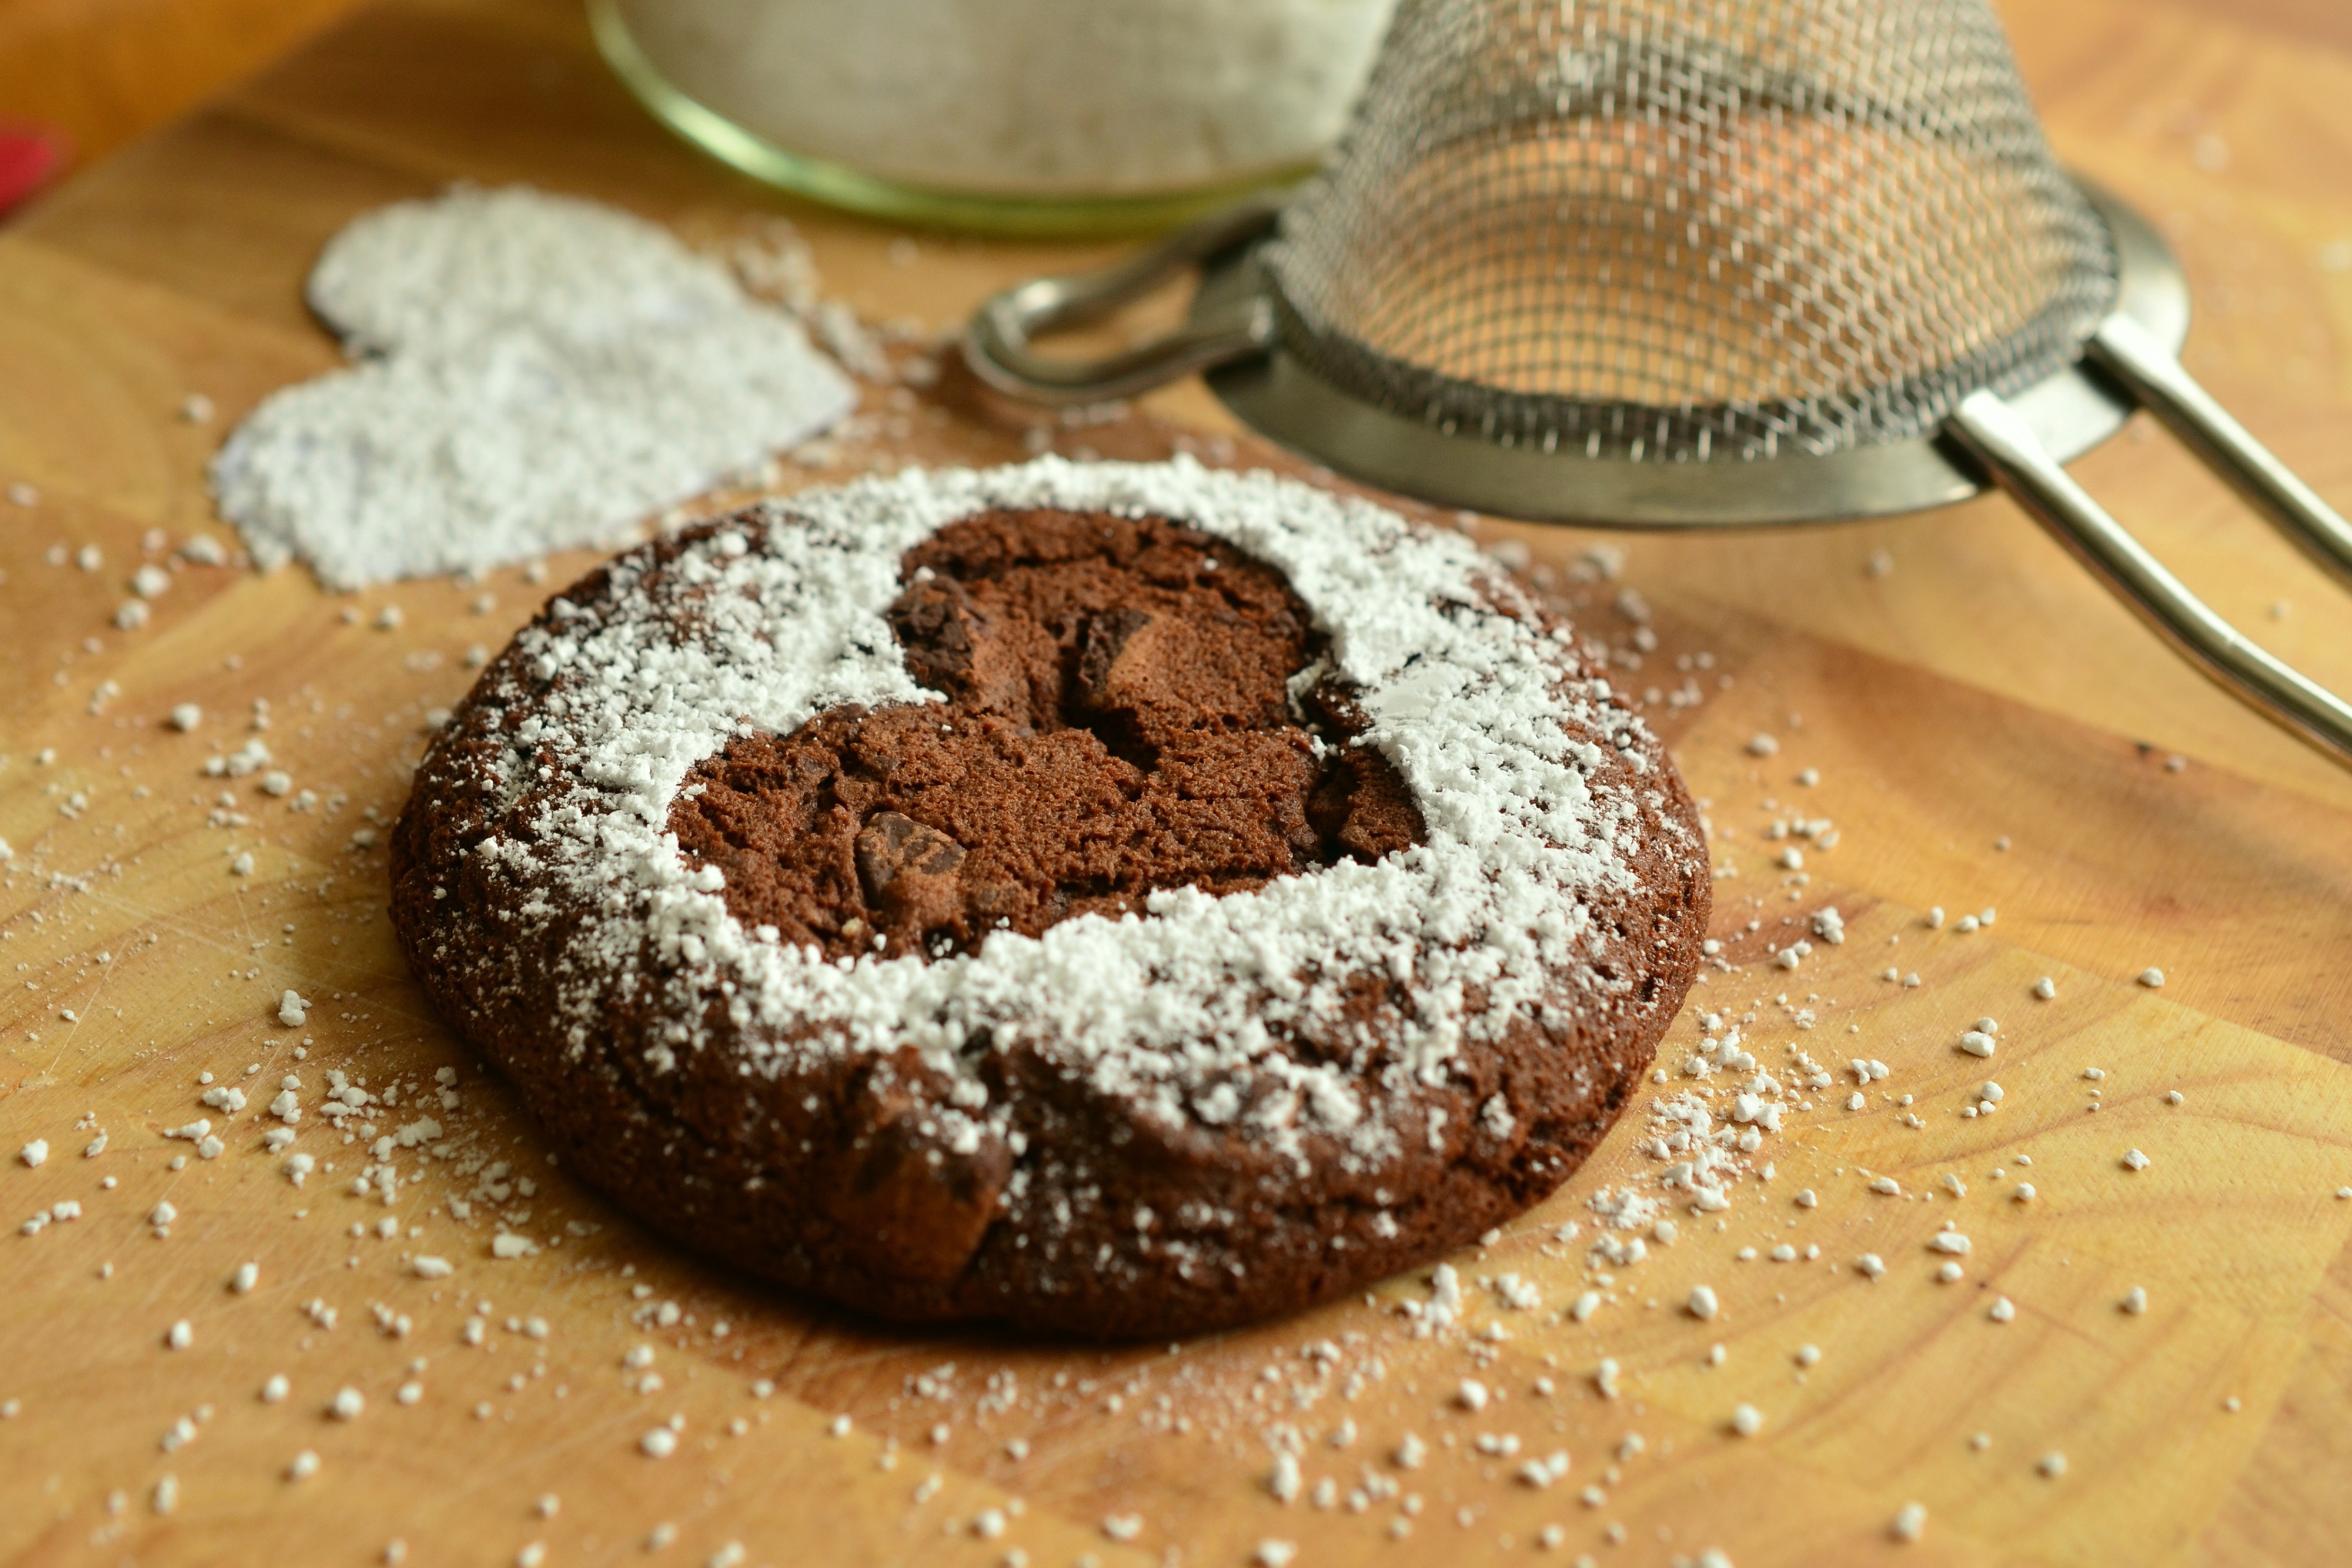
dish, food, cuisine, powdered sugar, ingredient, baking, torta caprese, dessert, souffle, baked goods, gluten, flourless chocolate cake, recipe, molasses, produce, ciambella, Muscovado